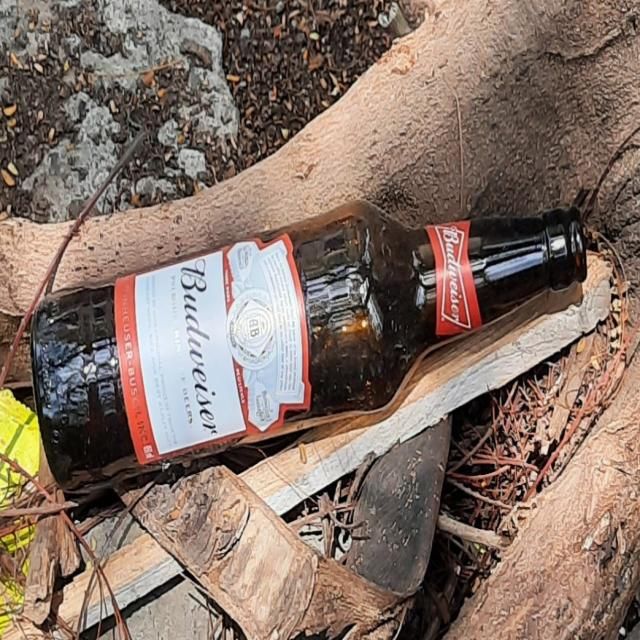
Label: glass